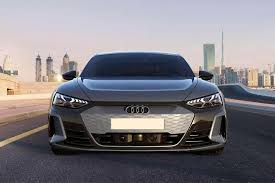
Label: noambulance